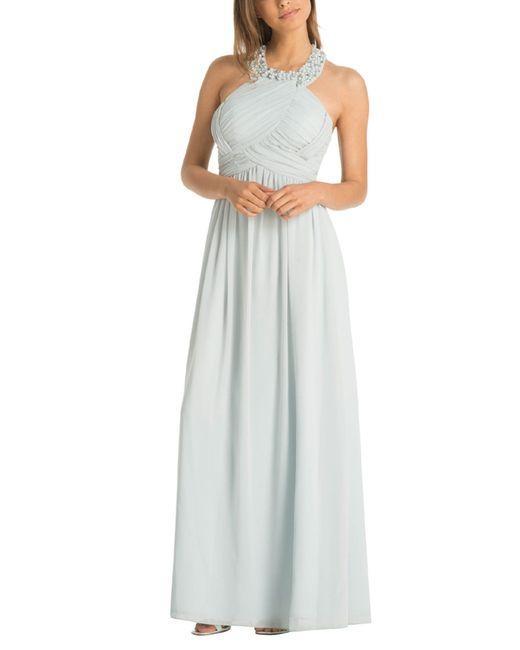
Schlichtes blaues Chiffon-Neckholderkleid mit Strass und Perlen, Abend-, Cocktail- und Party-Maxikleid